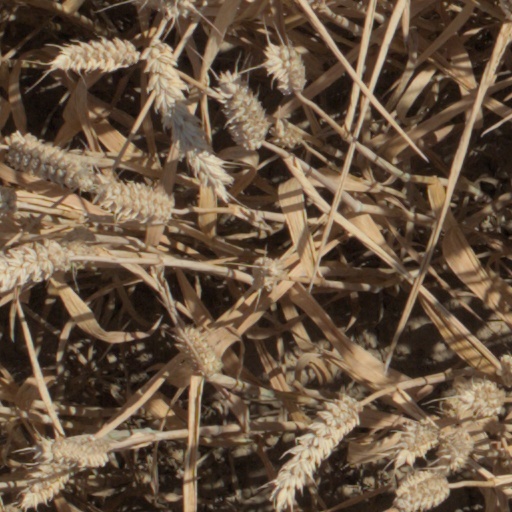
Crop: wheat